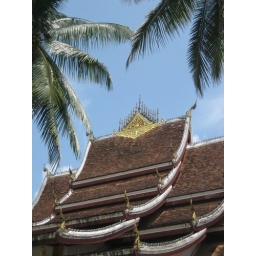
I loved the colours of the roof against the blue sky.